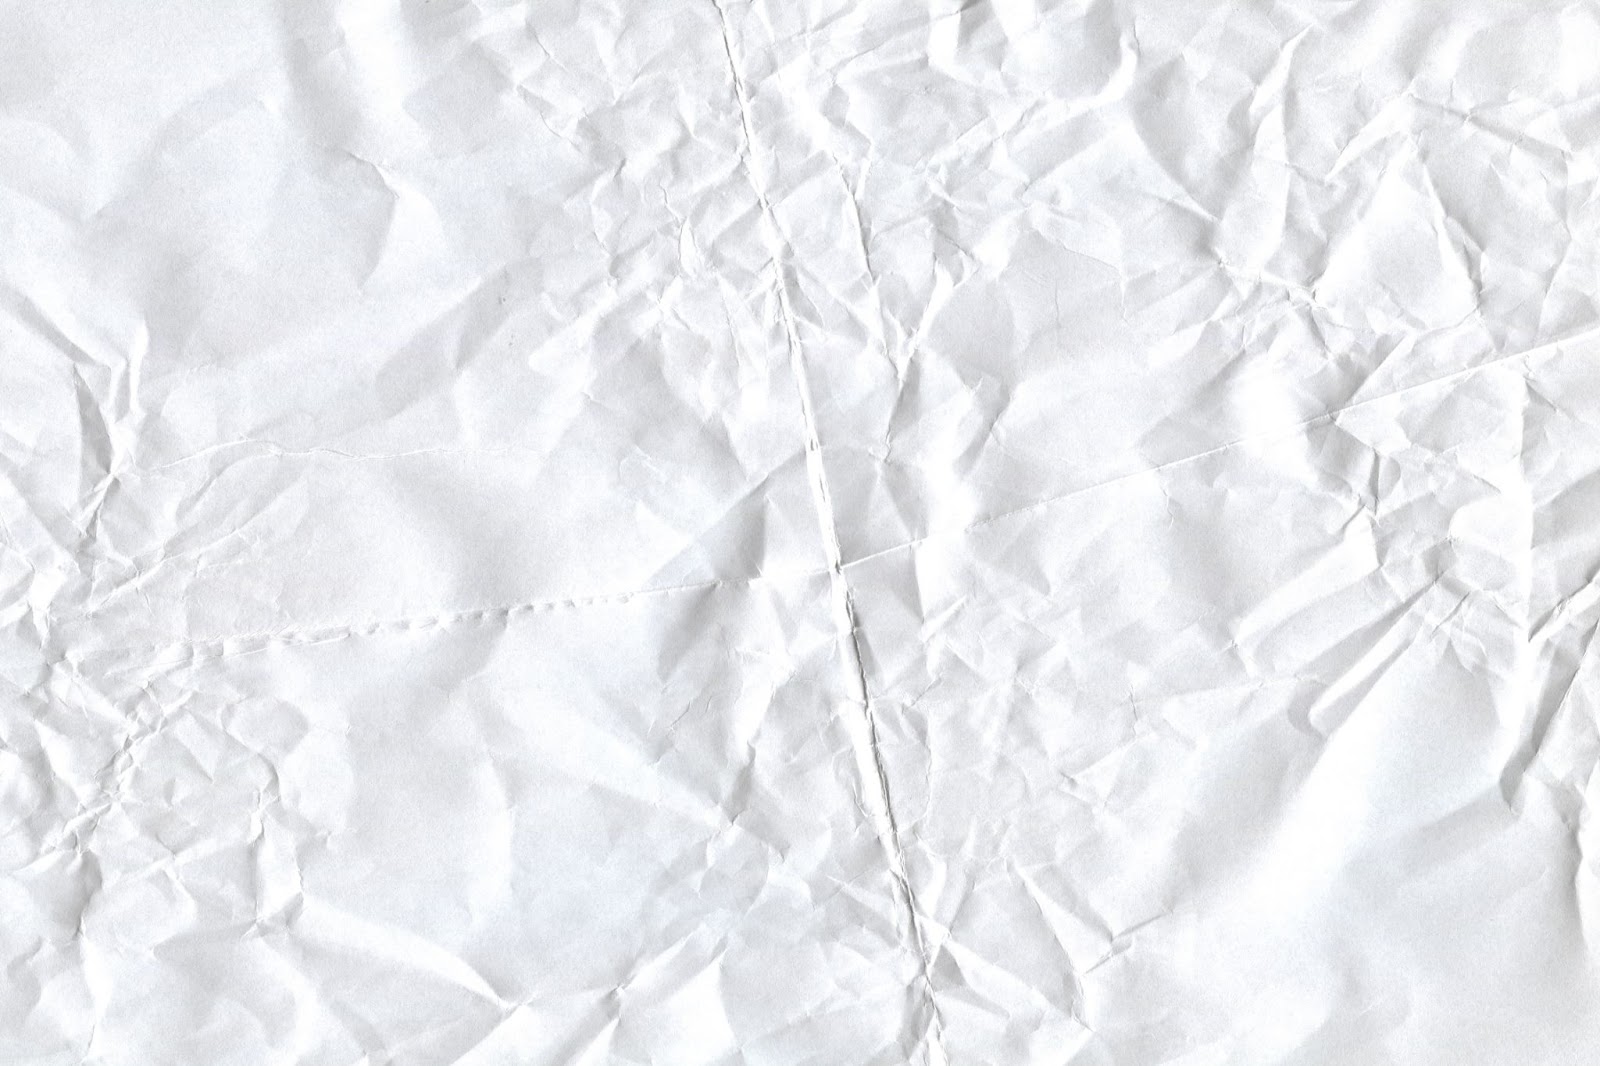
Label: paper